Islamic Republic of Iran Air Force

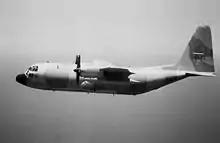
An IRIAF C-130 Hercules, 1988

A series of purges and forced retirements resulted in the manpower of the airforce being halved between February 1979 and July 1980, leaving the IRIAF ill-prepared for the Iran–Iraq War, also called the "1st Persian Gulf War". The sudden Iraqi air strikes against eight major Iranian airbases and four other military installations, launched on the afternoon of 22 September 1980, came as a complete surprise and caused a shock in the IRIAF.